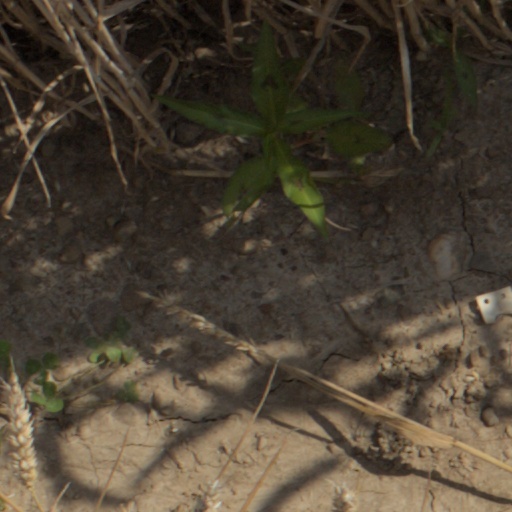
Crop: wheat